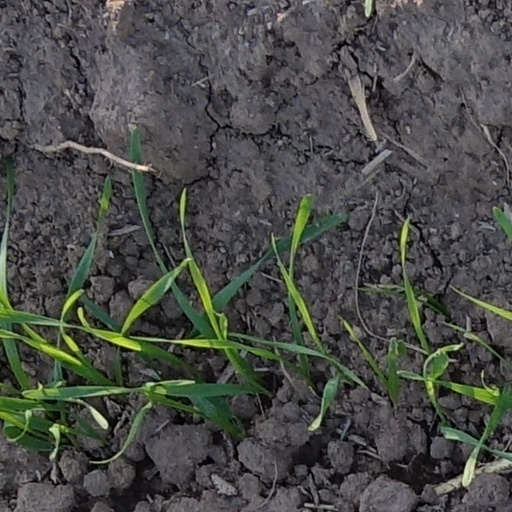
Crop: wheat